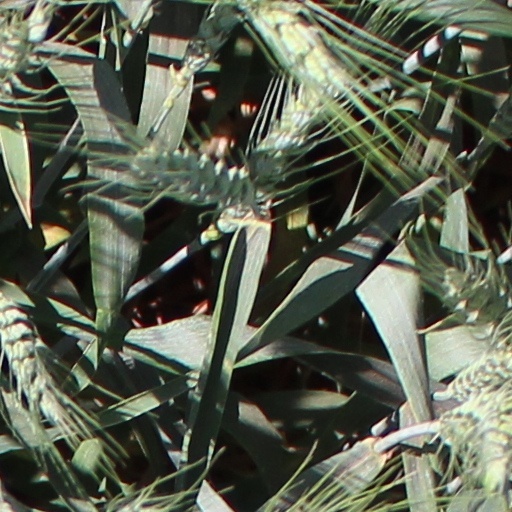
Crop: wheat